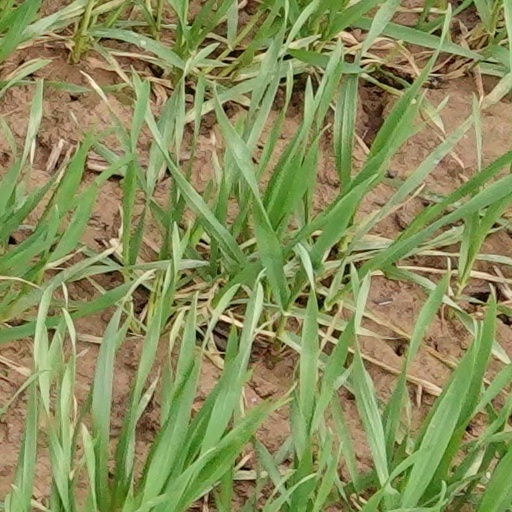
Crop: wheat